Kainzenbad station

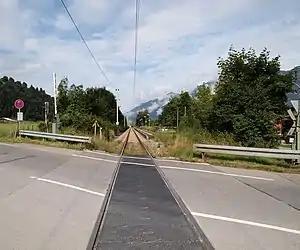
2014

Kainzenbad station is a railway station in the municipality of Garmisch-Partenkirchen, located in the Garmisch-Partenkirchen district in Bavaria, Germany.